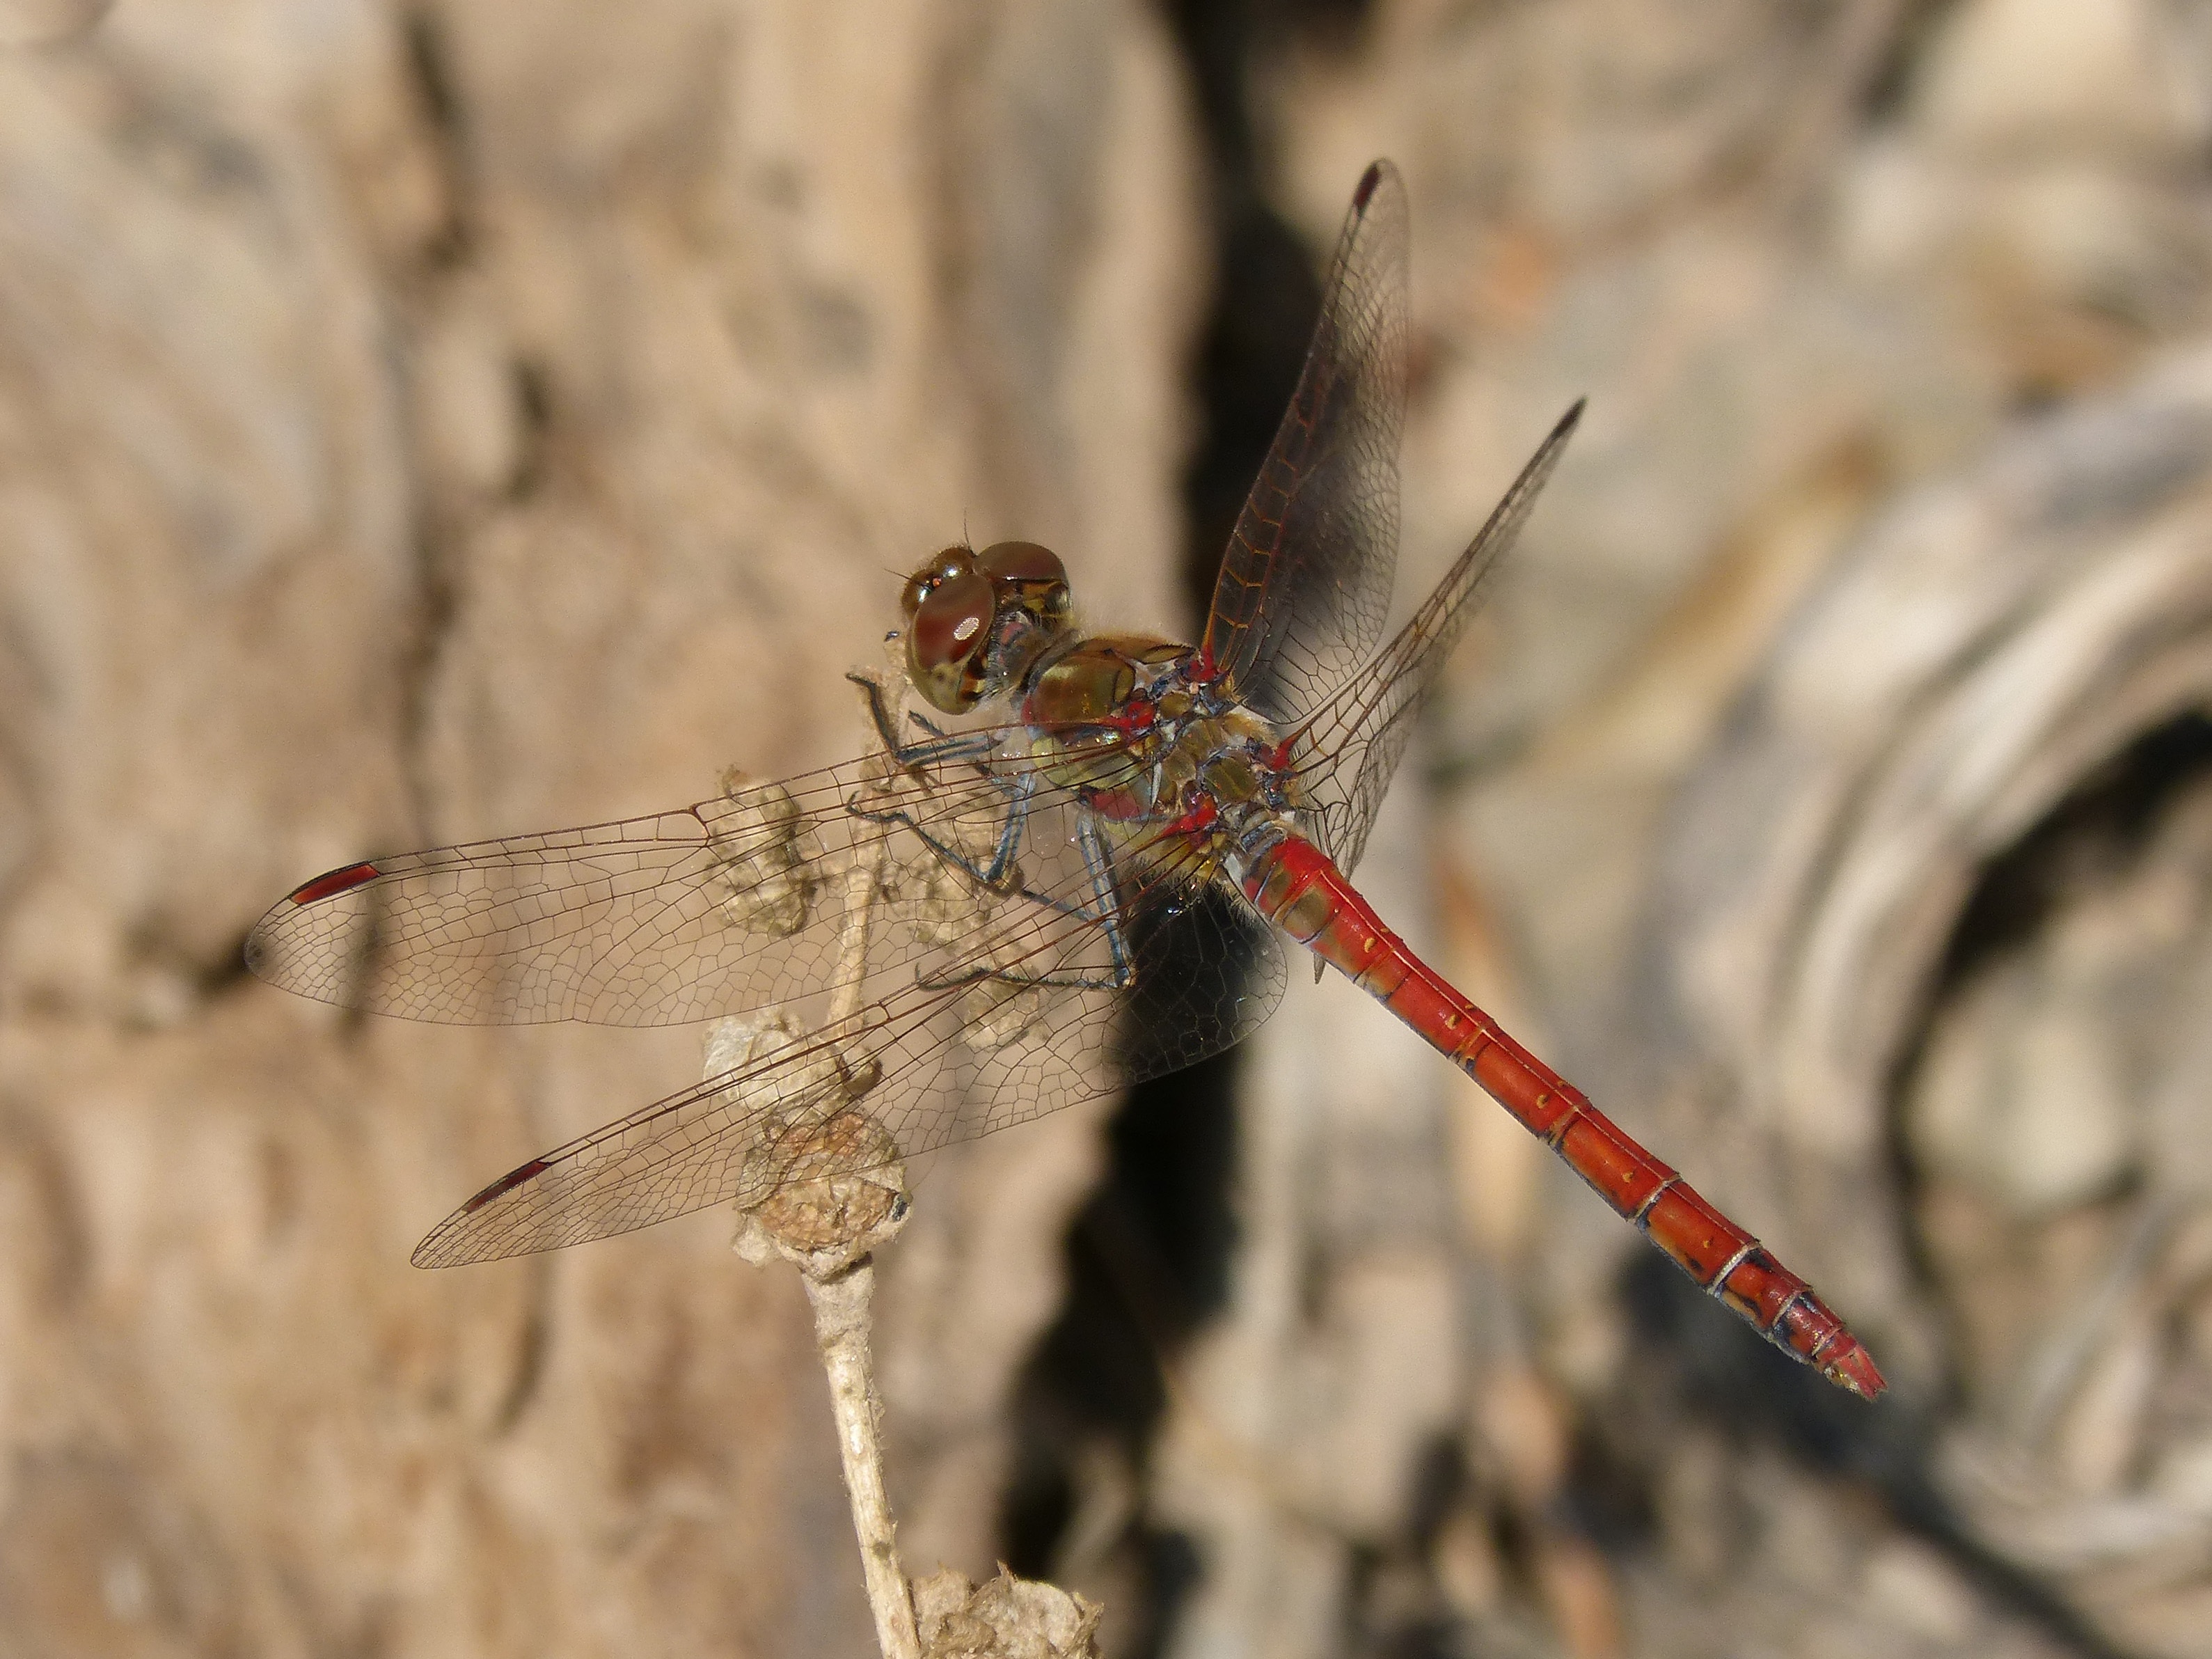
branch, wing, insect, fauna, invertebrate, close up, dragonfly, macro photography, arthropod, winged insect, annulata trithemis, i odonado, dragonflies and damseflies, net winged insects